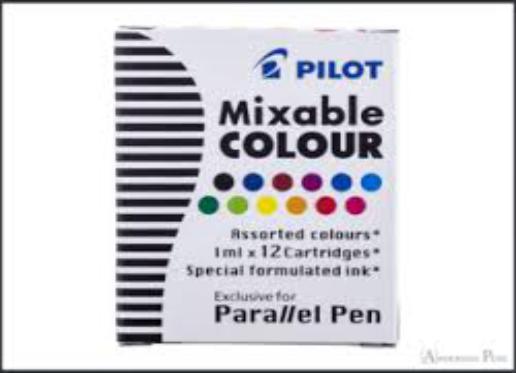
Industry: Necessities